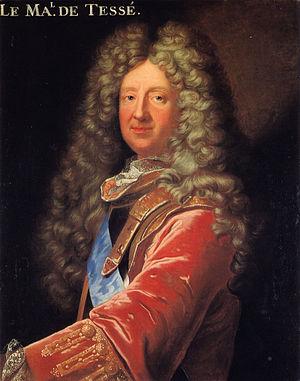
Le musée de Tessé est le musée des beaux-arts de la ville du Mans. Il propose de nombreuses visites guidées sur divers thèmes et se situe juste en marge du cadre naturel des quinconces des Jacobins et du parc de Tessé.